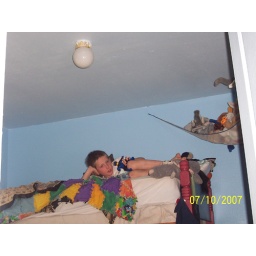
girl took it of the boy in trouble